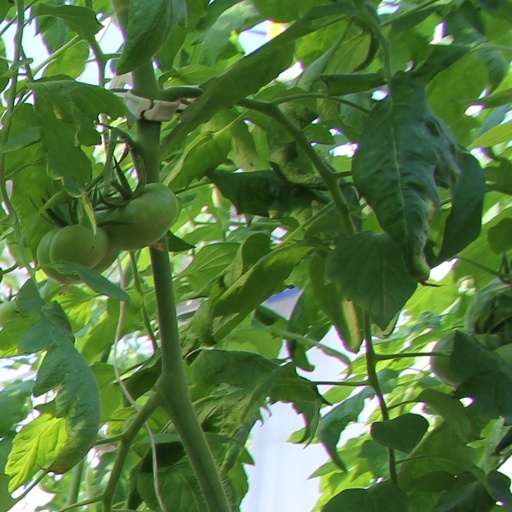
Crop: tomato